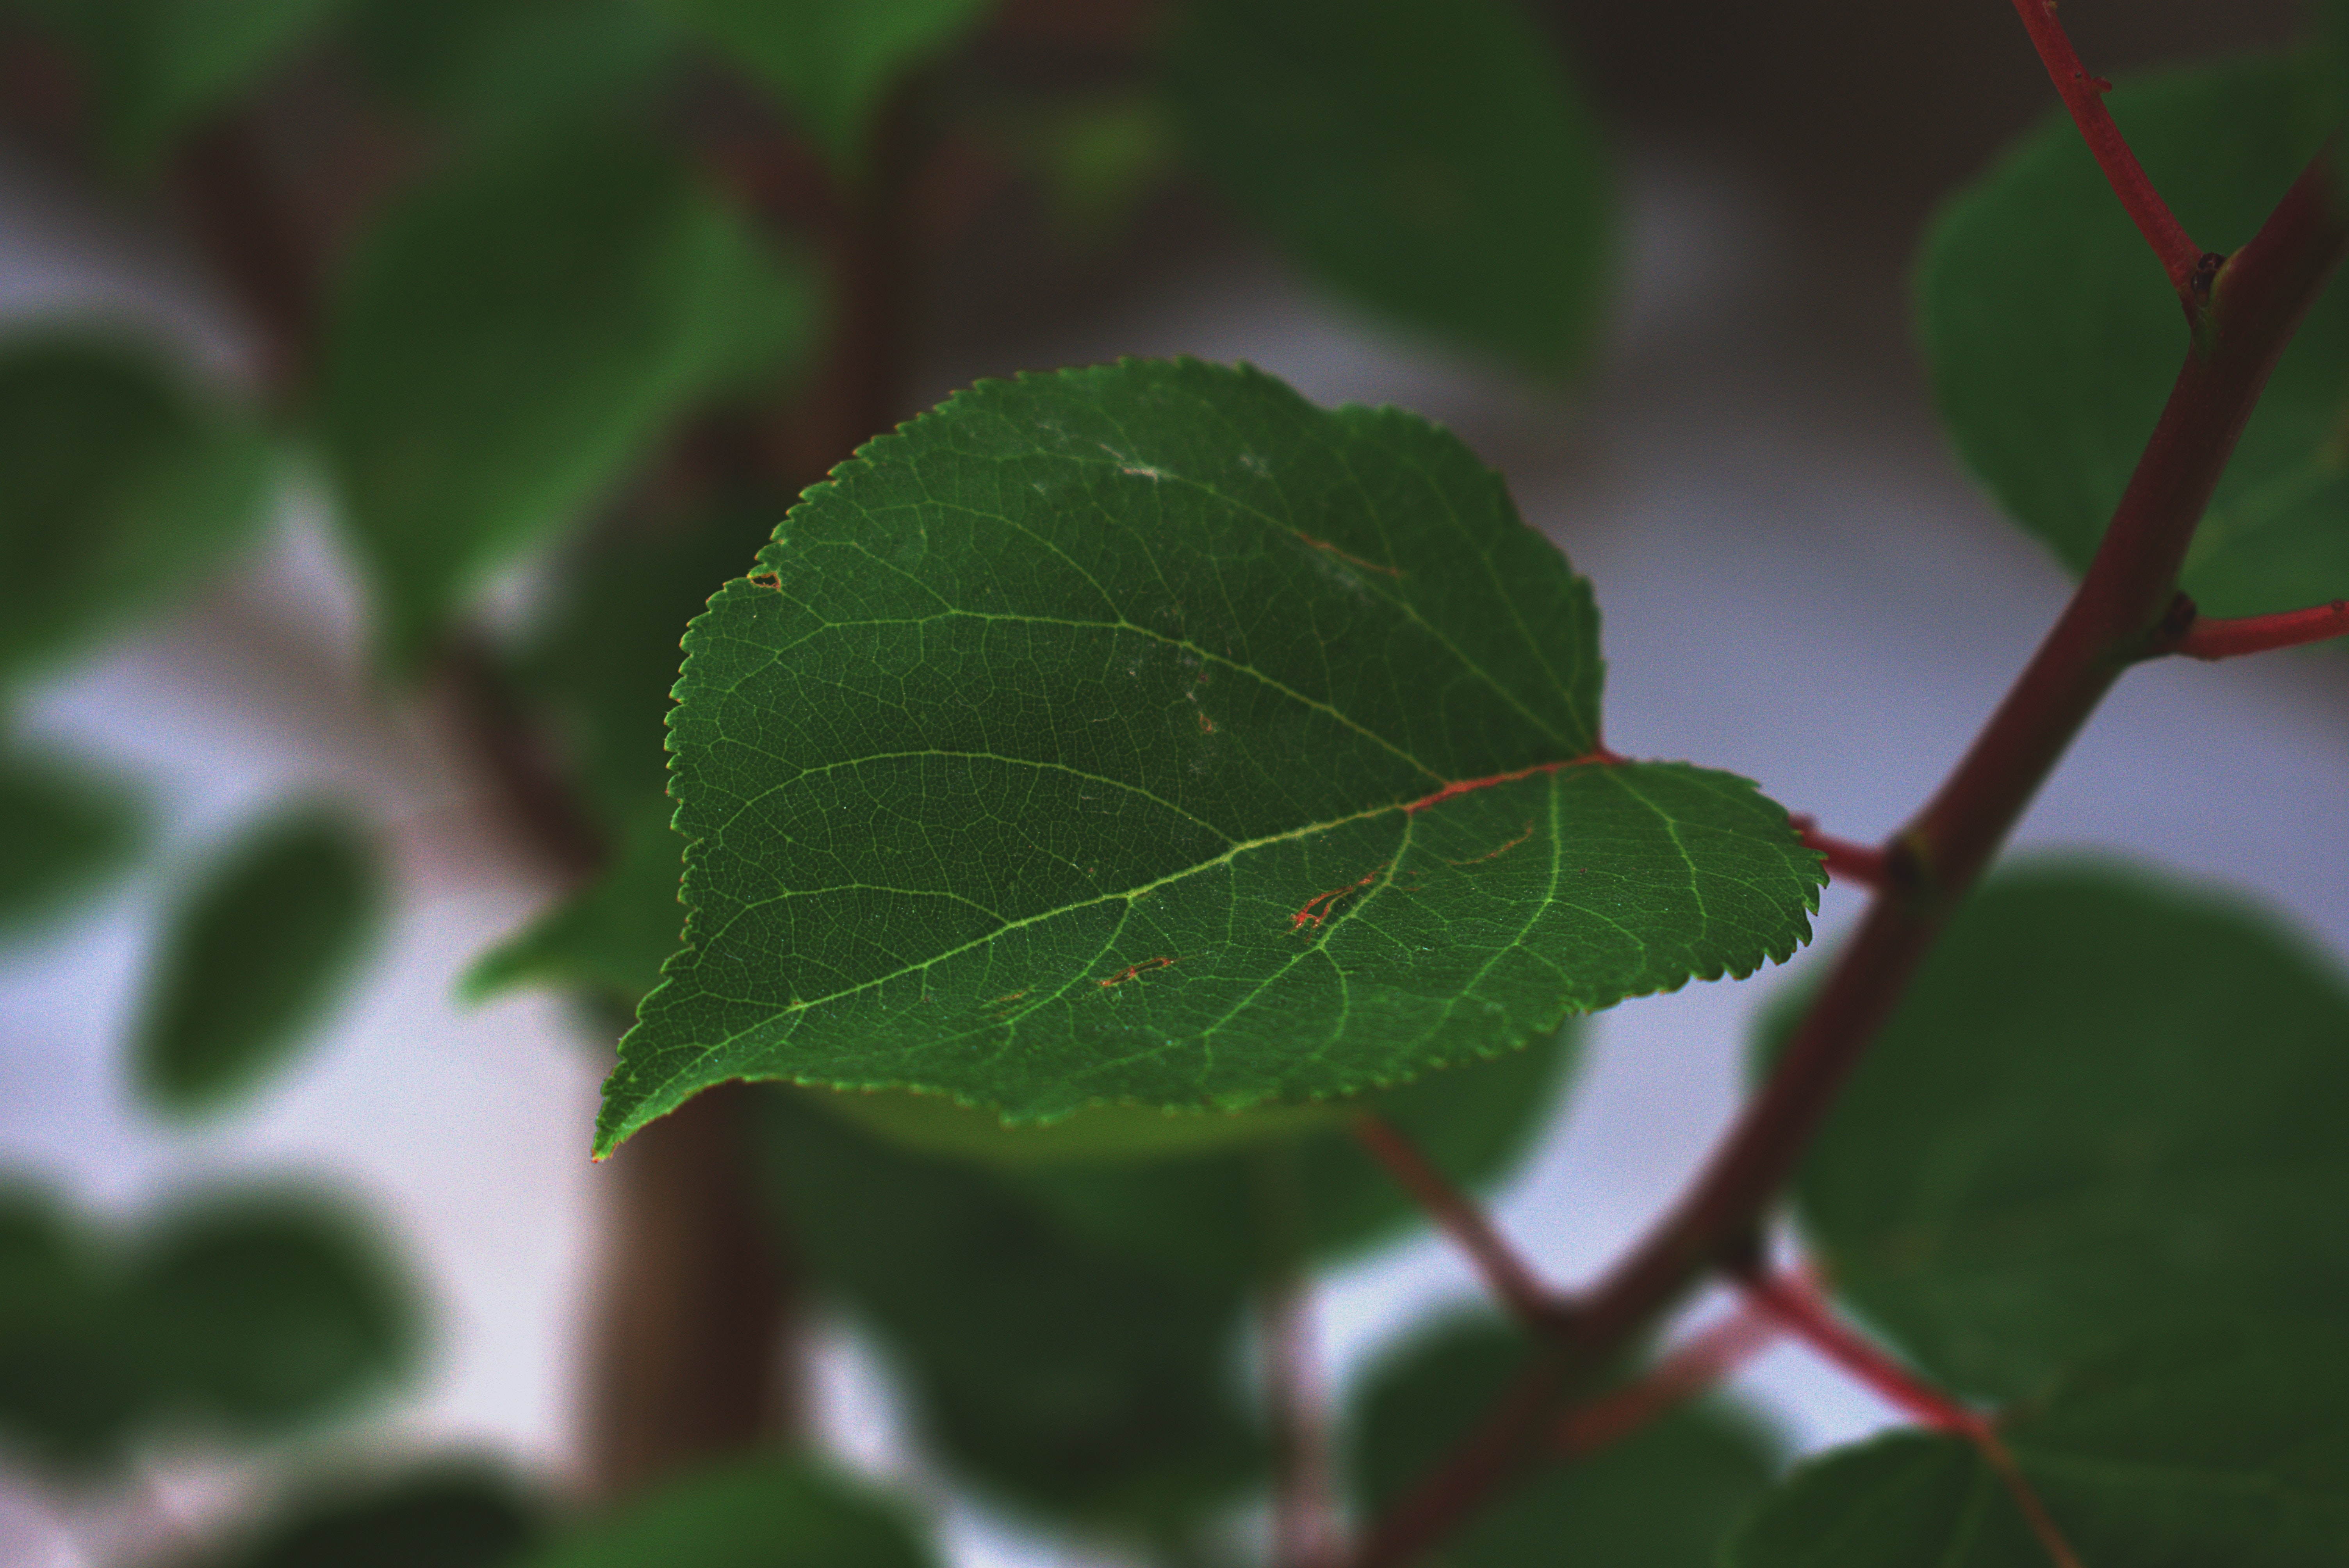
leaf, green, flower, plant, tree, flowering plant, plant stem, twig, annual plant